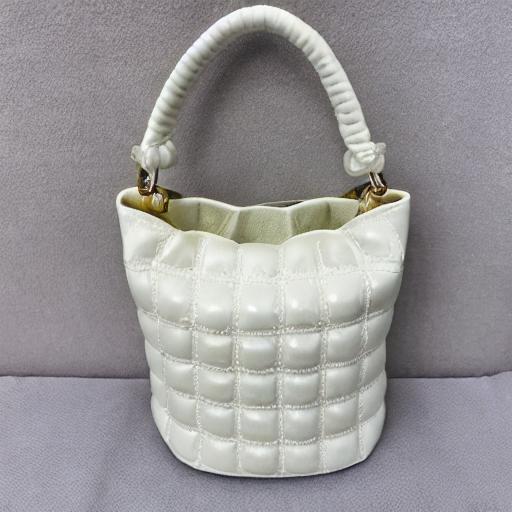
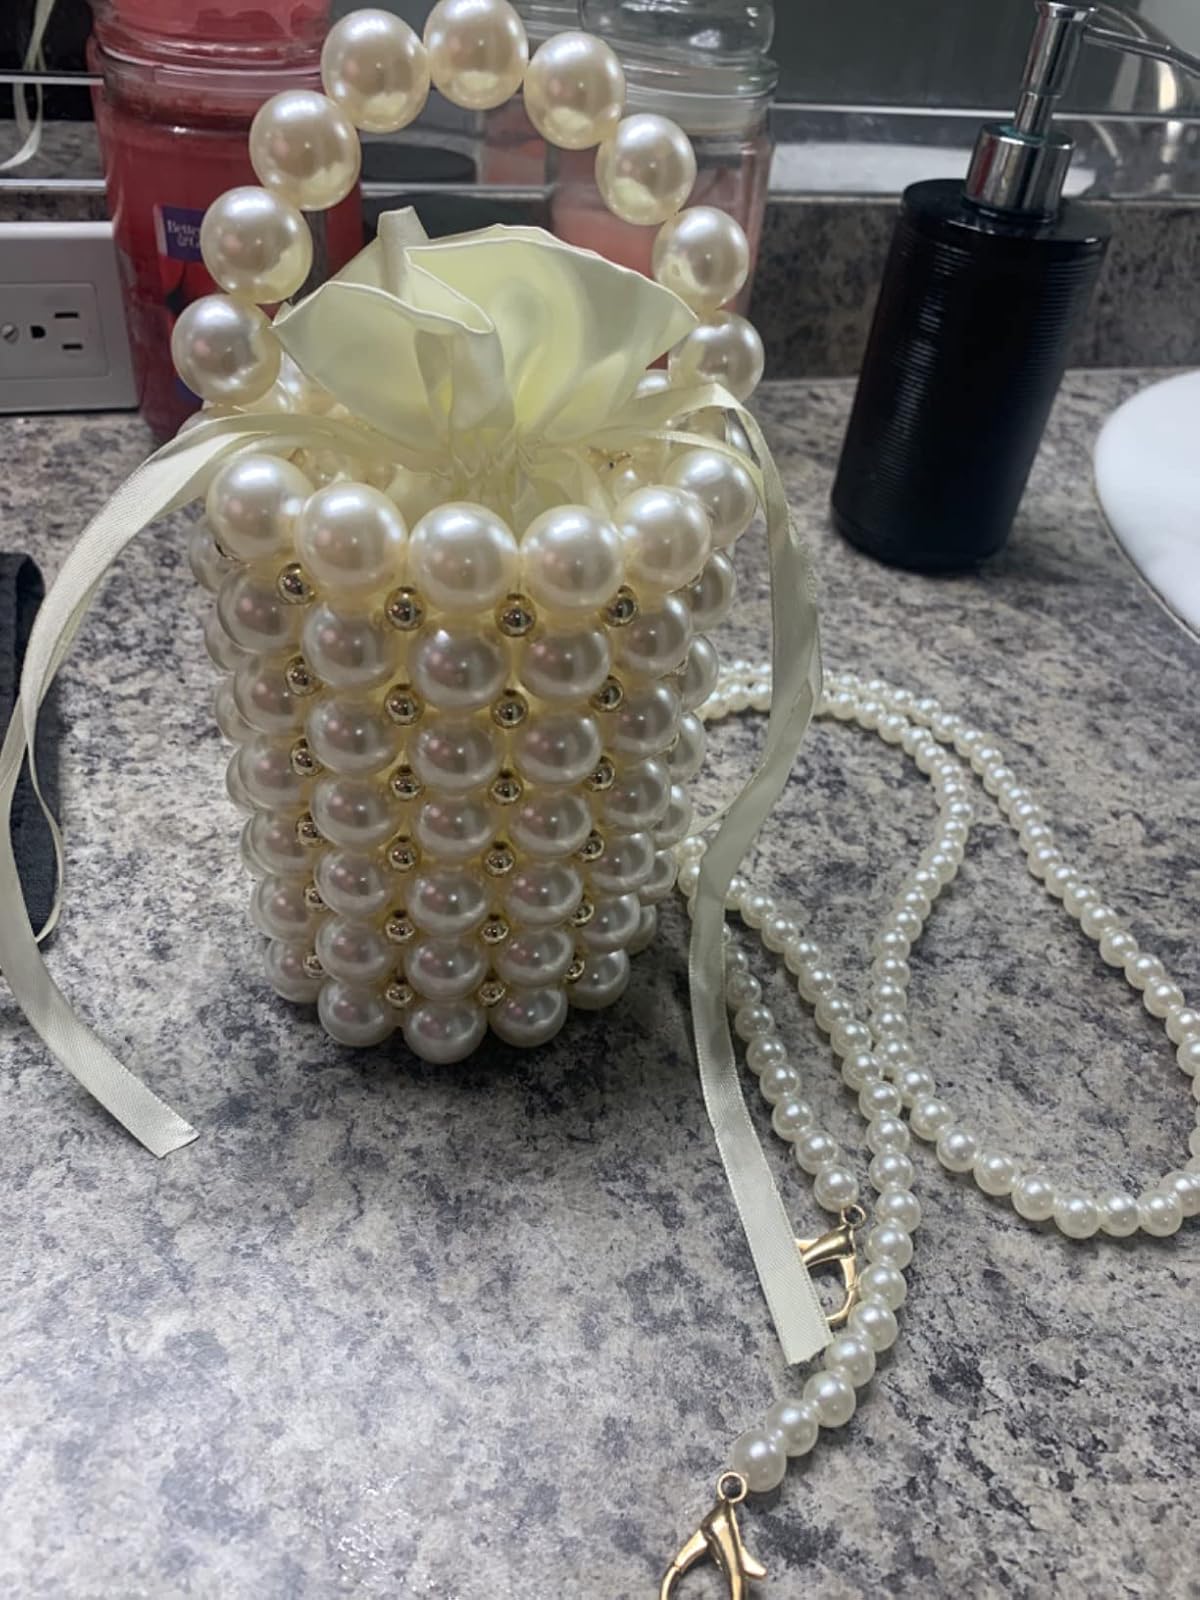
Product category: accessories_handbag
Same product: no